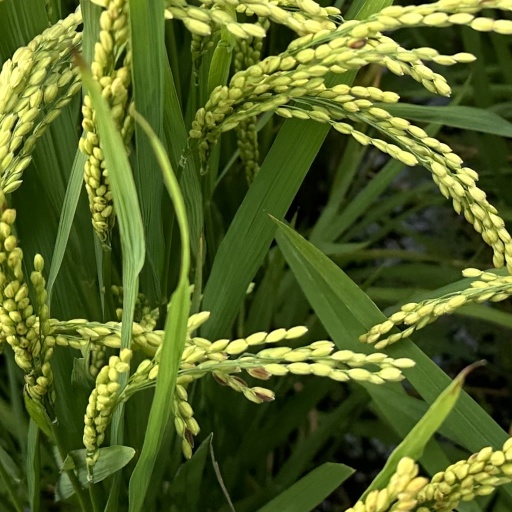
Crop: rice